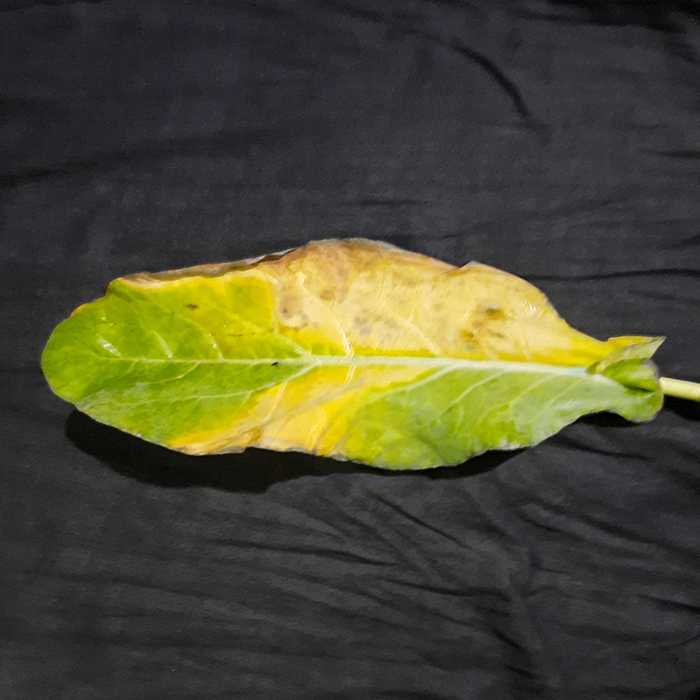
Plant: Cauliflower
Label: Black Rot